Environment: real
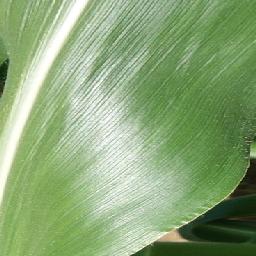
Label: healthy